San Jose City Hall

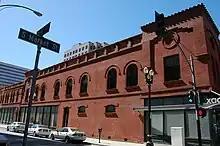
The Alcantara Building that was built on the site of the 1797

City Hall's tall, thin tower is designed to withstand significant shaking from nearby faults, which include the Silver Creek, Calaveras, Hayward, and San Andreas faults. The building is stabilized by full-height, concrete shear walls on the north and south sides of the building, which are likened to bookends. They are connected to a steel moment-resisting frame across the west and east sides.